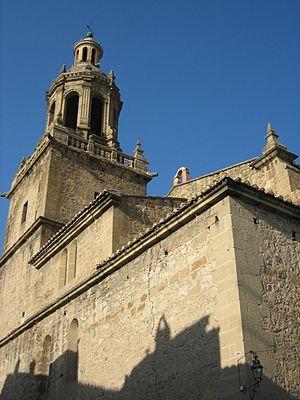
Rubielos de Mora est une commune d’Espagne, dans la province de Teruel, communauté autonome d'Aragon, comarque de Gúdar-Javalambre. Rubielos de Mora appartient à l'association Les Plus Beaux Villages d'Espagne.